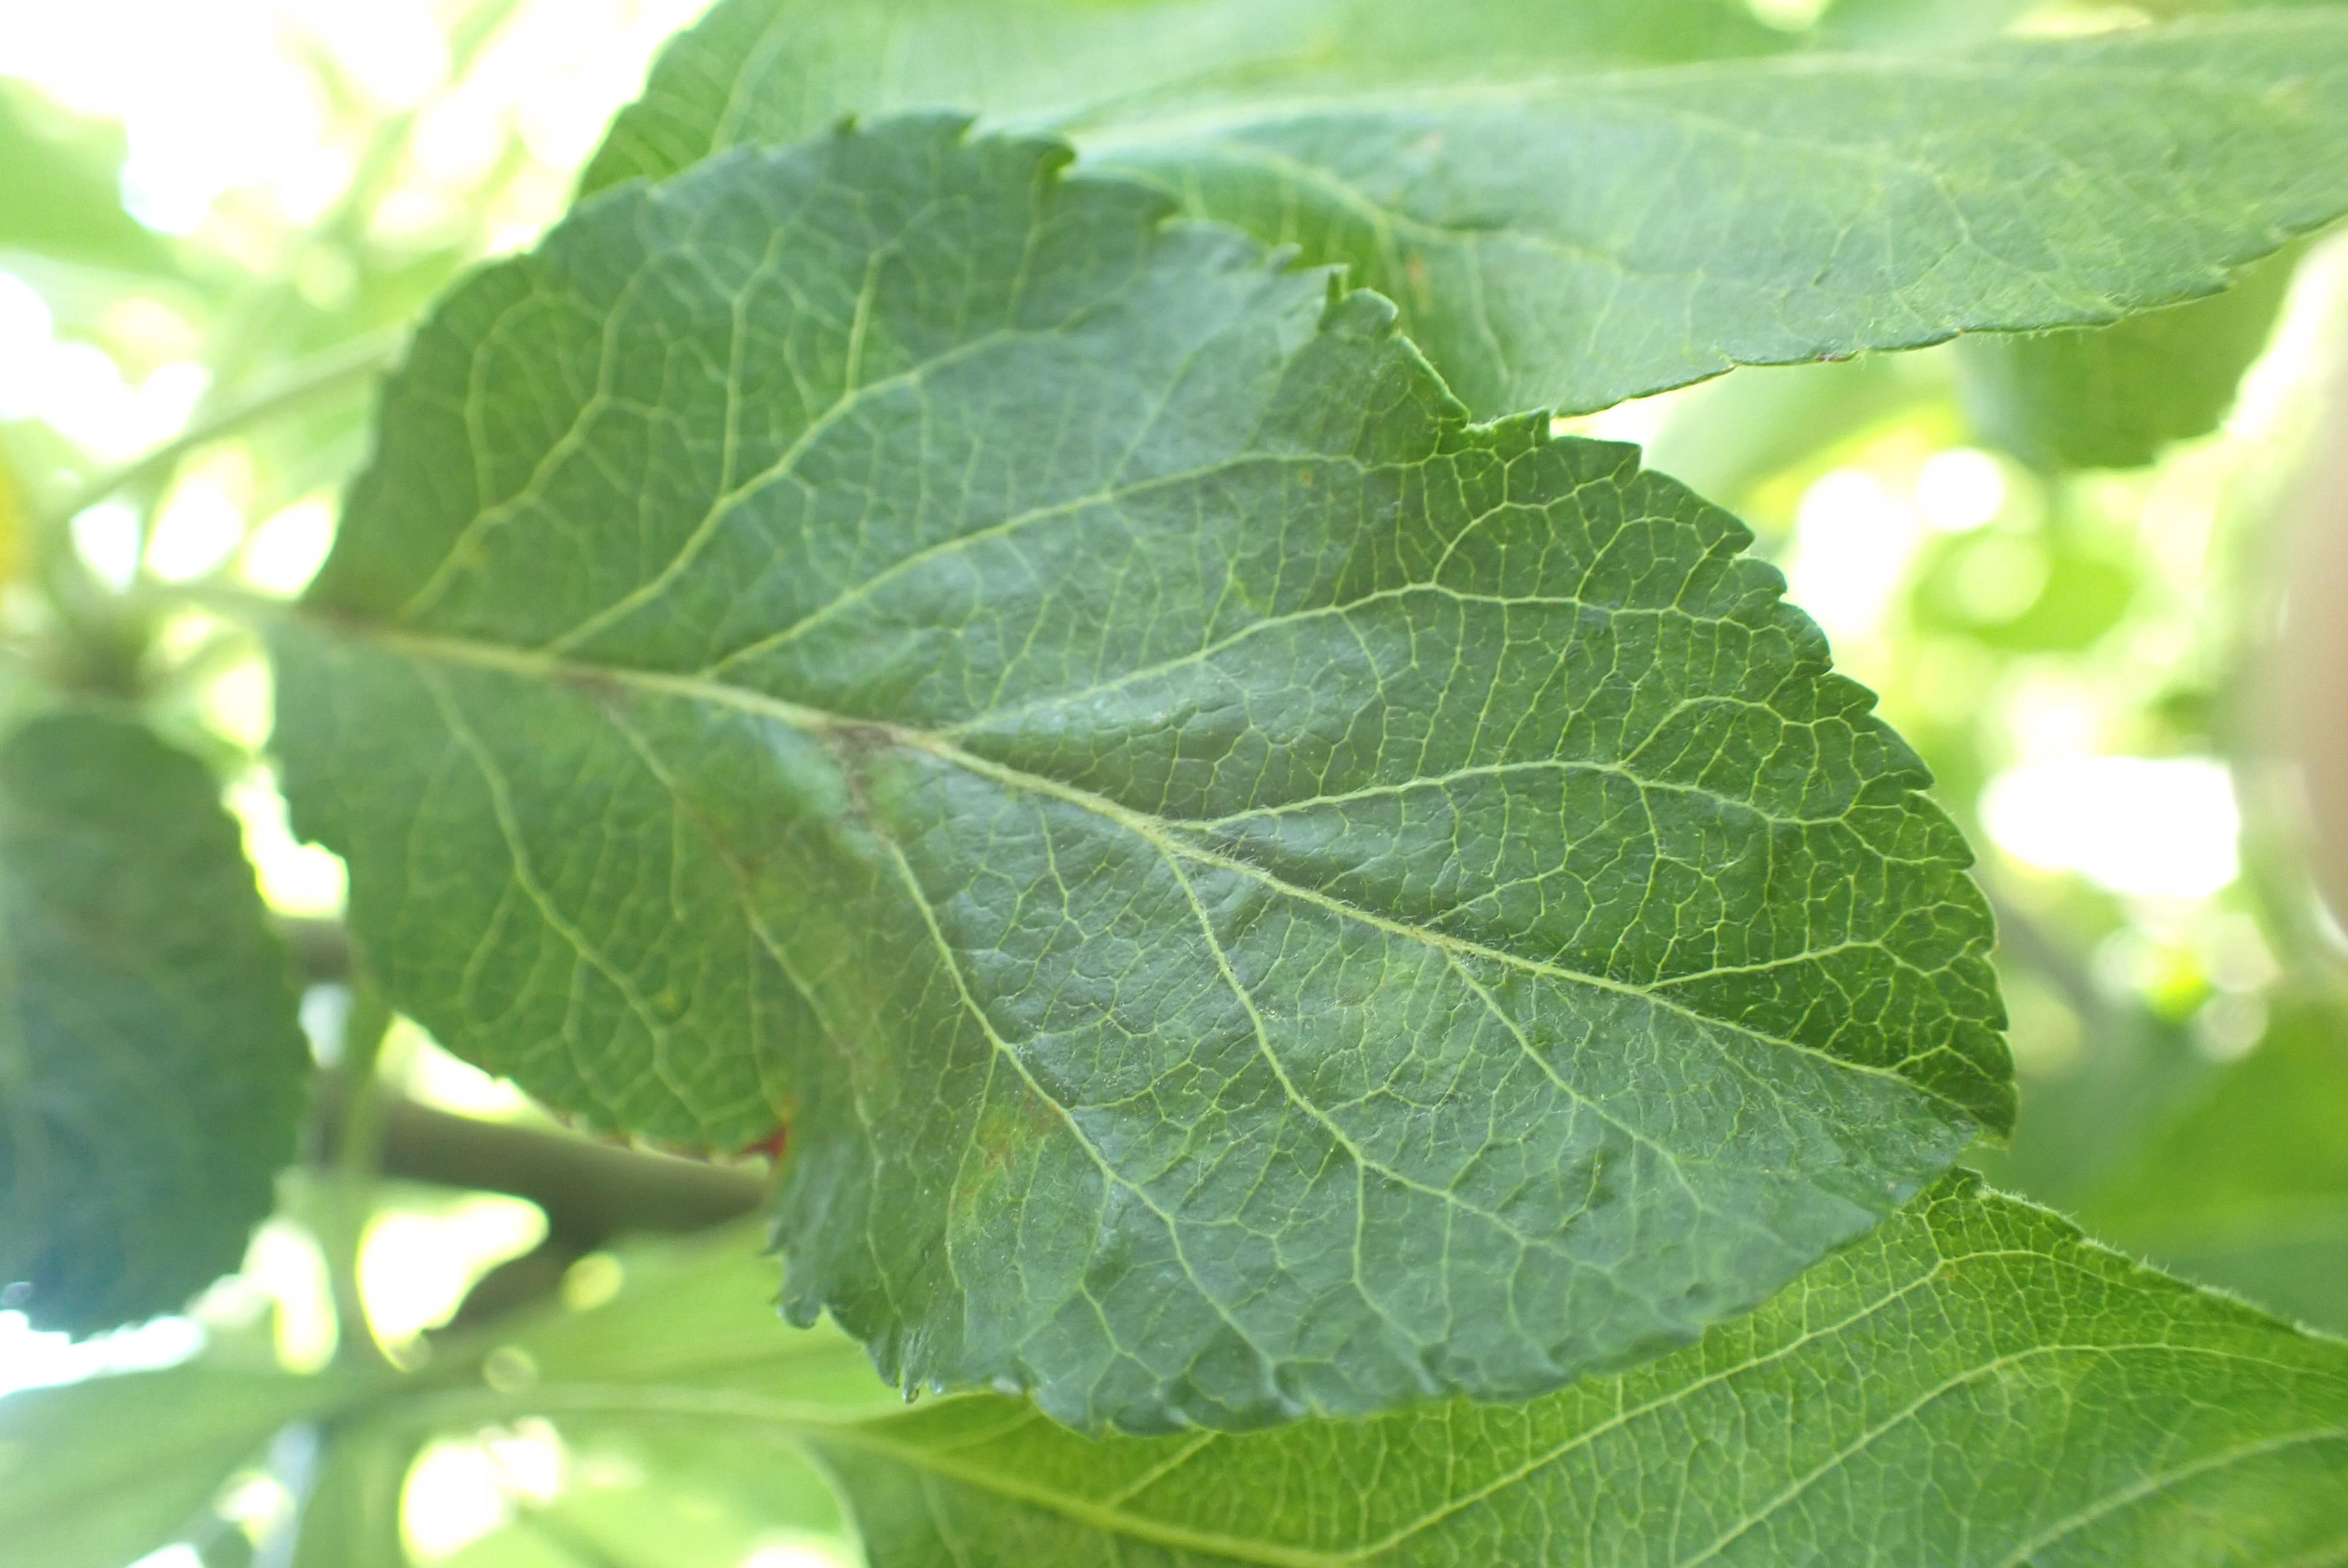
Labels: scab